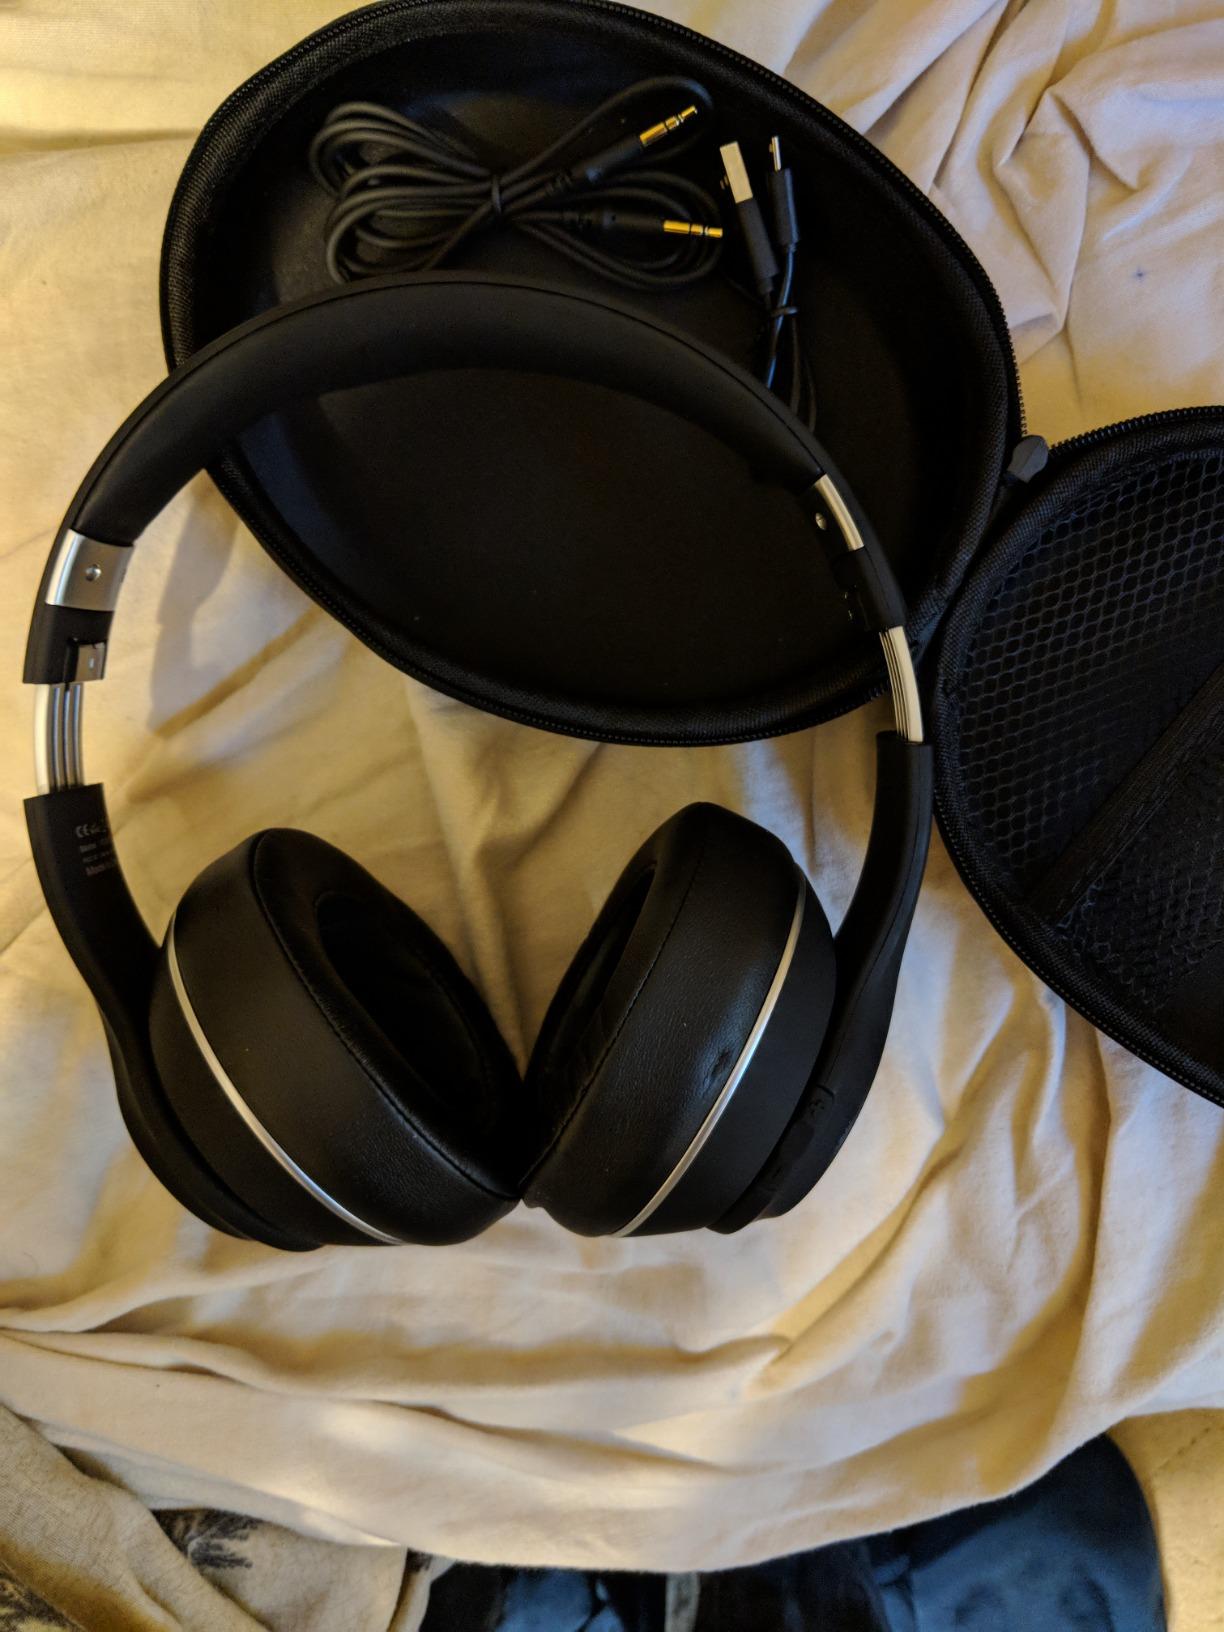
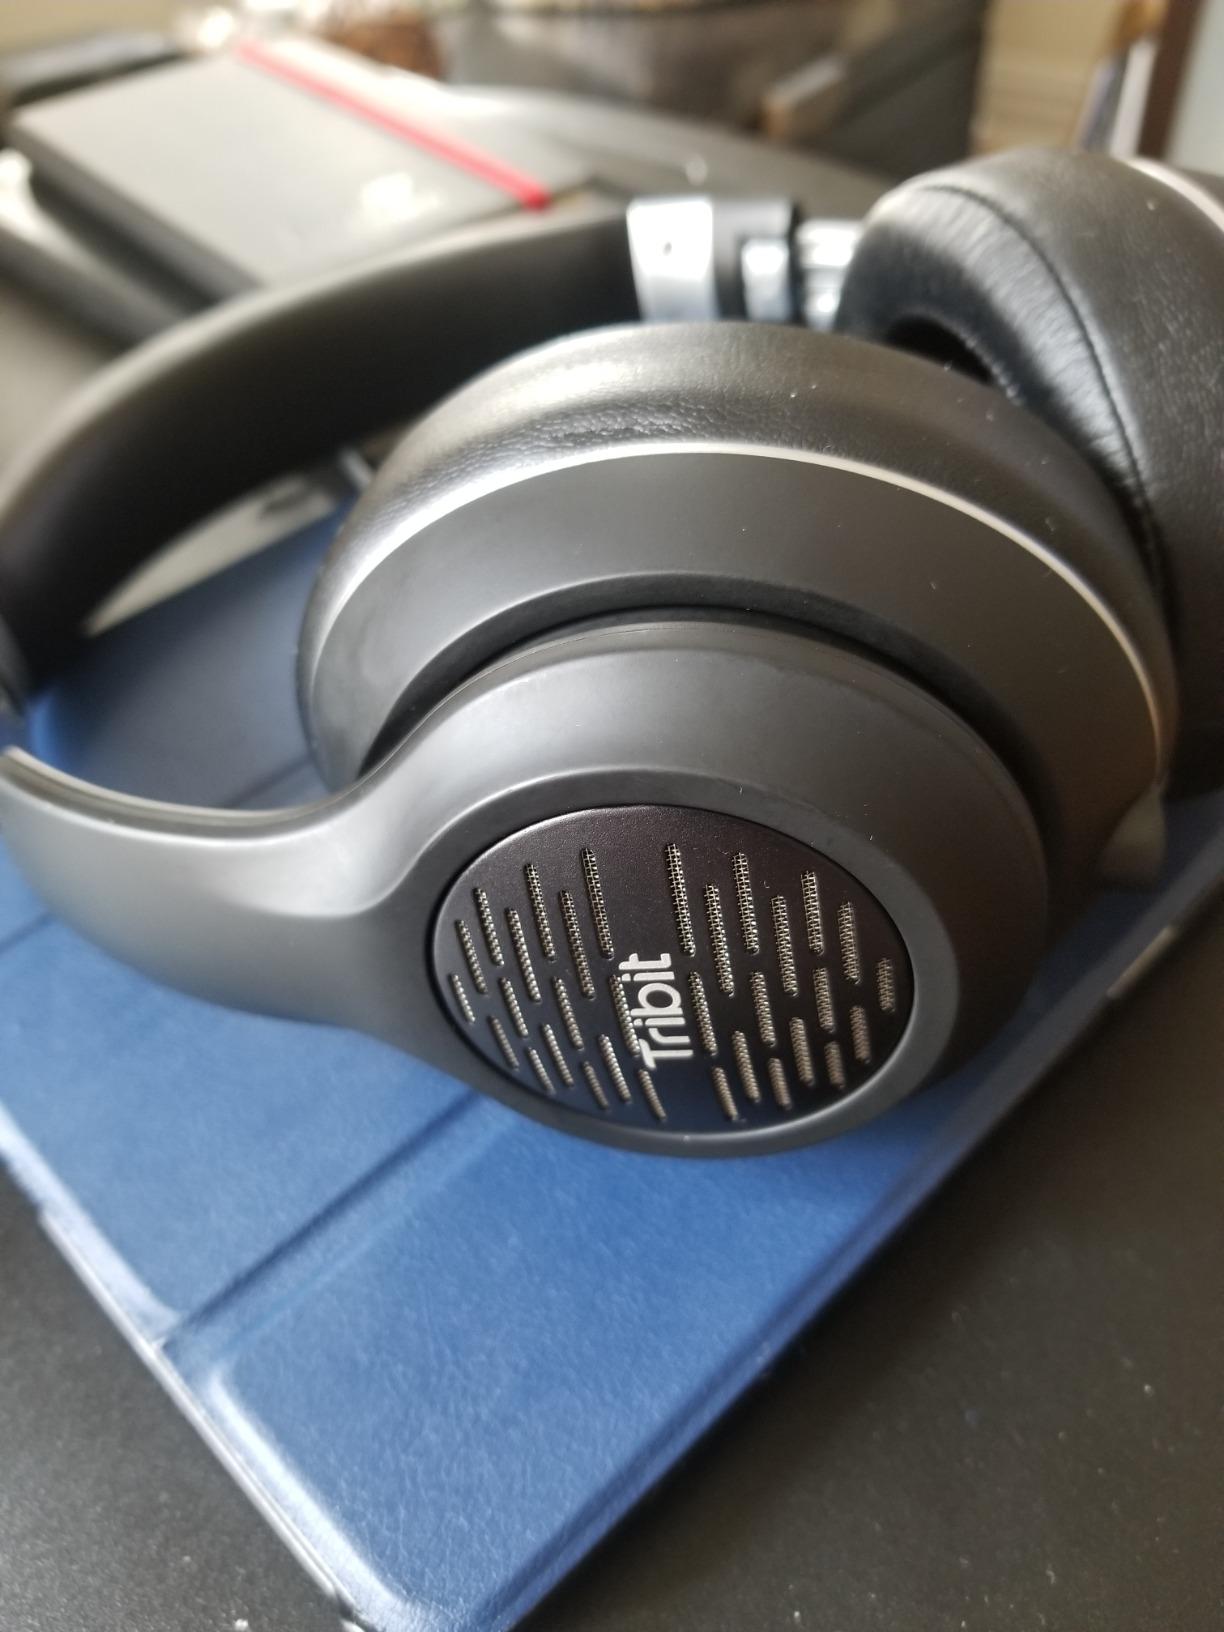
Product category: headphones
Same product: yes